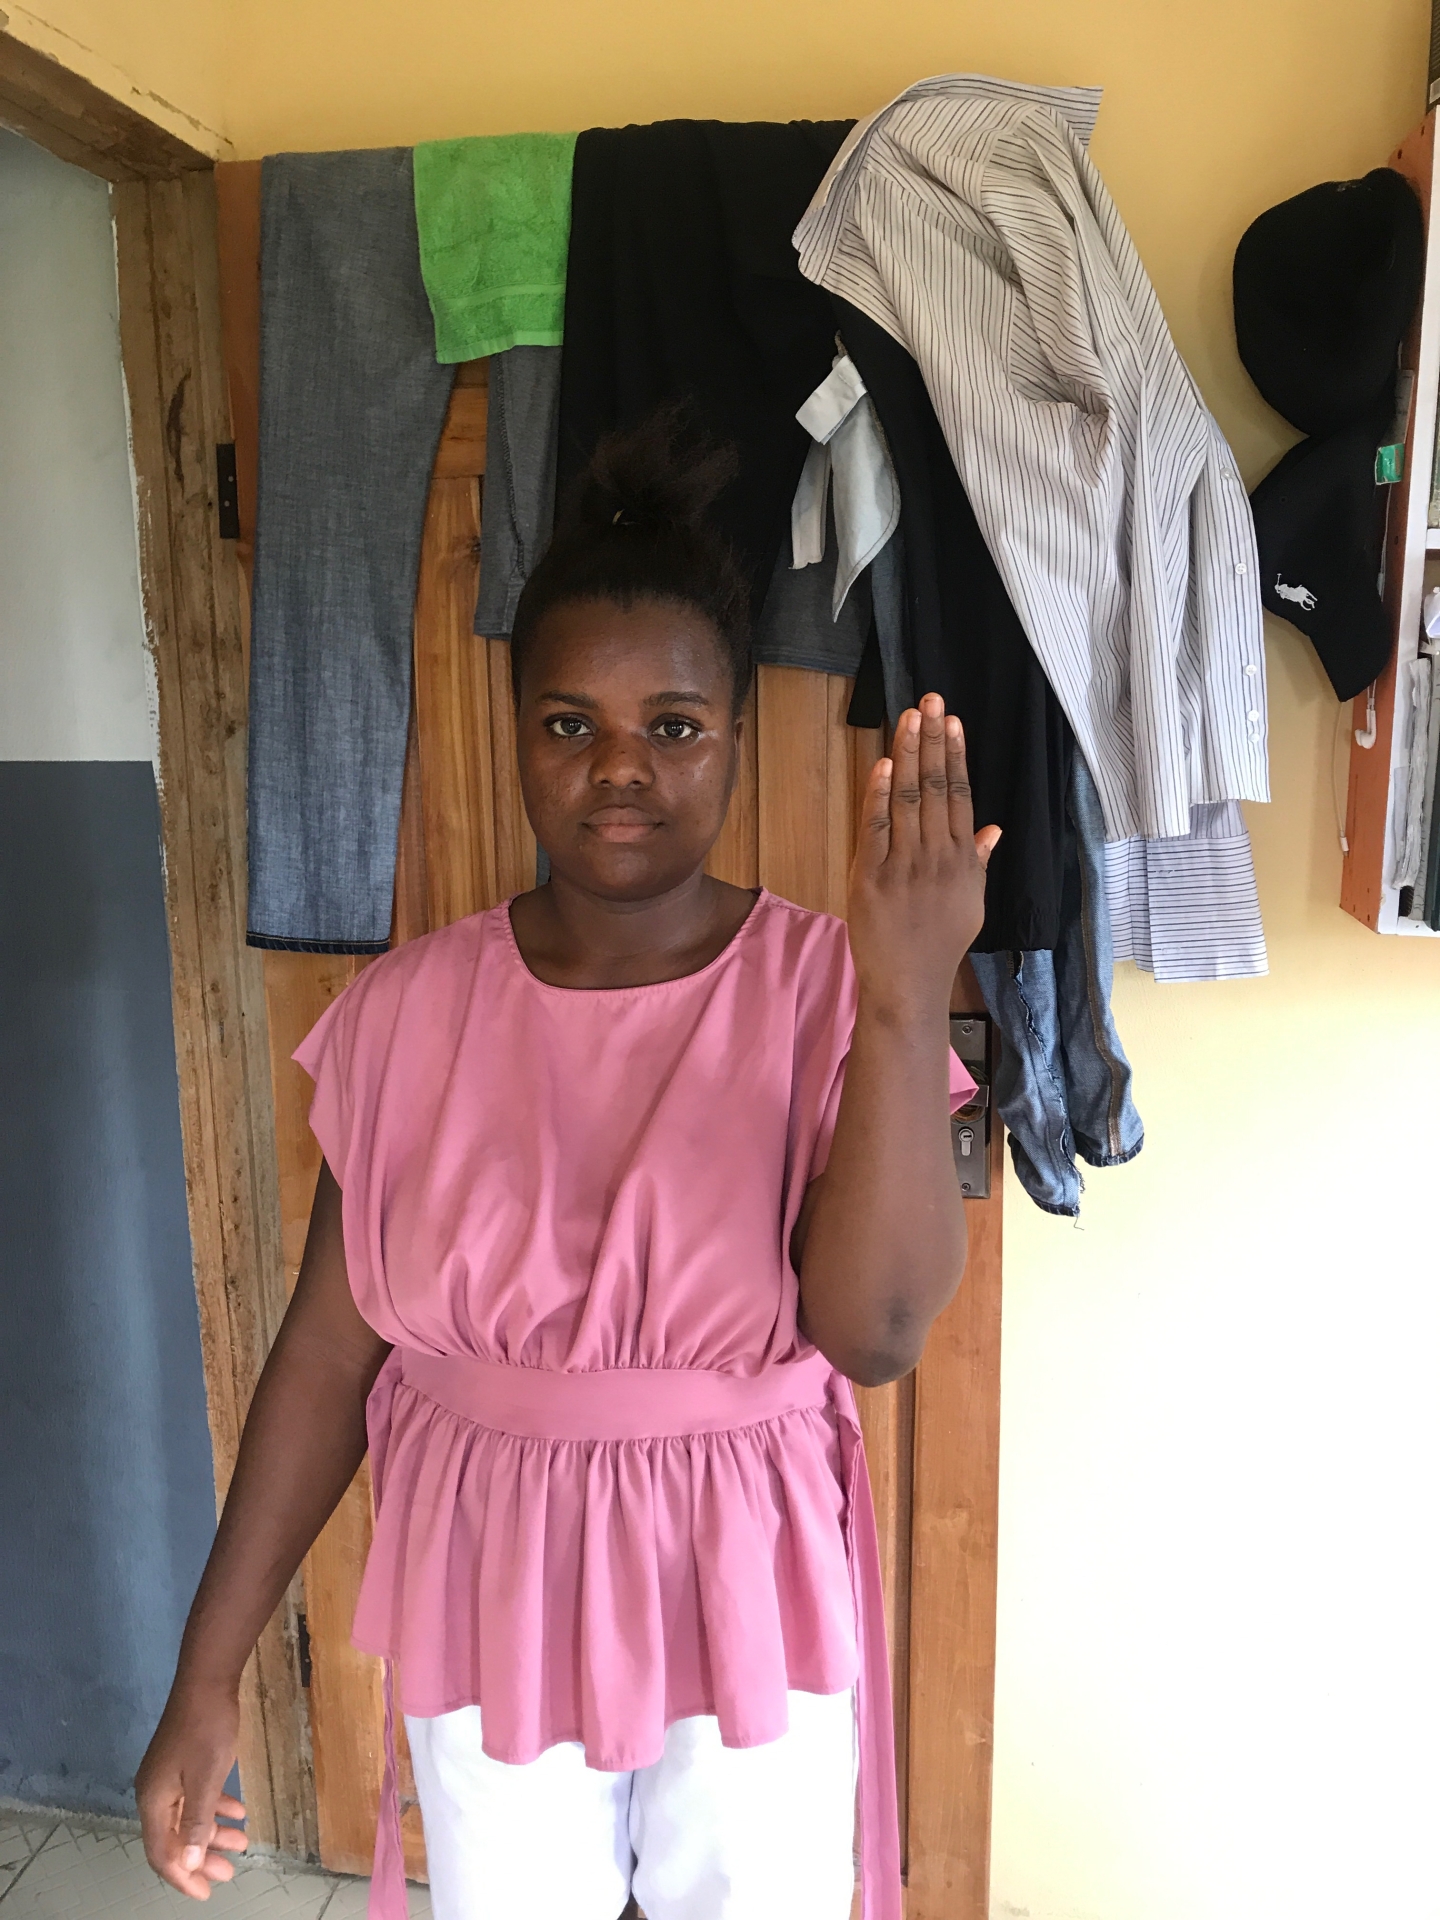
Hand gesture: stop_inverted